Oswald the Lucky Rabbit

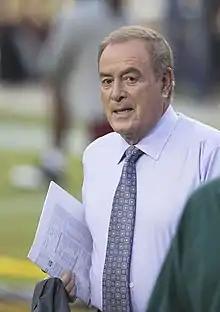
Al Michaels acknowledged that his contract negotiations had effectively traded him for Oswald, and spoke favorably of the deal.

Mintz, meanwhile, opened his own studio (later known as Screen Gems) consisting primarily of former Disney employees, where he continued to produce Oswald cartoons, among them the first Oswald with sound, "Hen Fruit" (1929). Coincidentally, Disney and Mintz each produced nine cartoons the first year and 17 the next, before others took over Oswald. Animators Hugh Harman and Rudolf Ising, unhappy with Mintz, asked Universal head Carl Laemmle to remove Mintz, suggesting they would be the ones to continue the Oswald series. Laemmle terminated Mintz's contract but, instead of hiring Harman and Ising, he opted to have the Oswald cartoons produced right on the Universal lot. Laemmle selected Walter Lantz to produce the new series of Oswald shorts (the first of which was 1929's "Race Riot"). Featuring Bill Nolan as an animator (and later director), the Lantz-produced Oswalds had a decidedly different tone and aesthetic than the Disney shorts, with more slapstick and surreal visual gags, some contributed by a young Tex Avery. Over the next decade, Lantz produced 142 Oswald cartoons, for a total of 194 films featuring the character, spanning the work of all three producers. After Lantz took over production in 1929, Oswald's look changed to some degree over the following years: Oswald got white gloves on his hands, shoes on his feet, a shirt, a "cuter" face with larger eyes, a bigger head, and shorter ears. With 1935's "Case of the Lost Sheep", an even more major makeover took place: the character was drawn more realistically now, with white fur rather than black, shoes are removed, plus wearing suspenders instead of a shirt and shorts. Both redesigns were done by Manuel Moreno, who recalled that in the 1935 redesign that Lantz said to make Oswald cute and to get rid of the black on him, because Disney was also changing his characters.